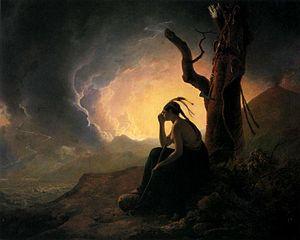
La Veuve indienne, en anglais Indian Widow, aussi appelé La Veuve d'un chef indien veillant les armes de son mari défunt, est un tableau de 1783-1784 du peintre britannique Joseph Wright of Derby, qui fut présenté pour la première fois lors de l'exposition consacrée à l'artiste en 1785, à Londres. Cette peinture est maintenant exposée au Derby Museum and Art Gallery, à Derby, en Angleterre.